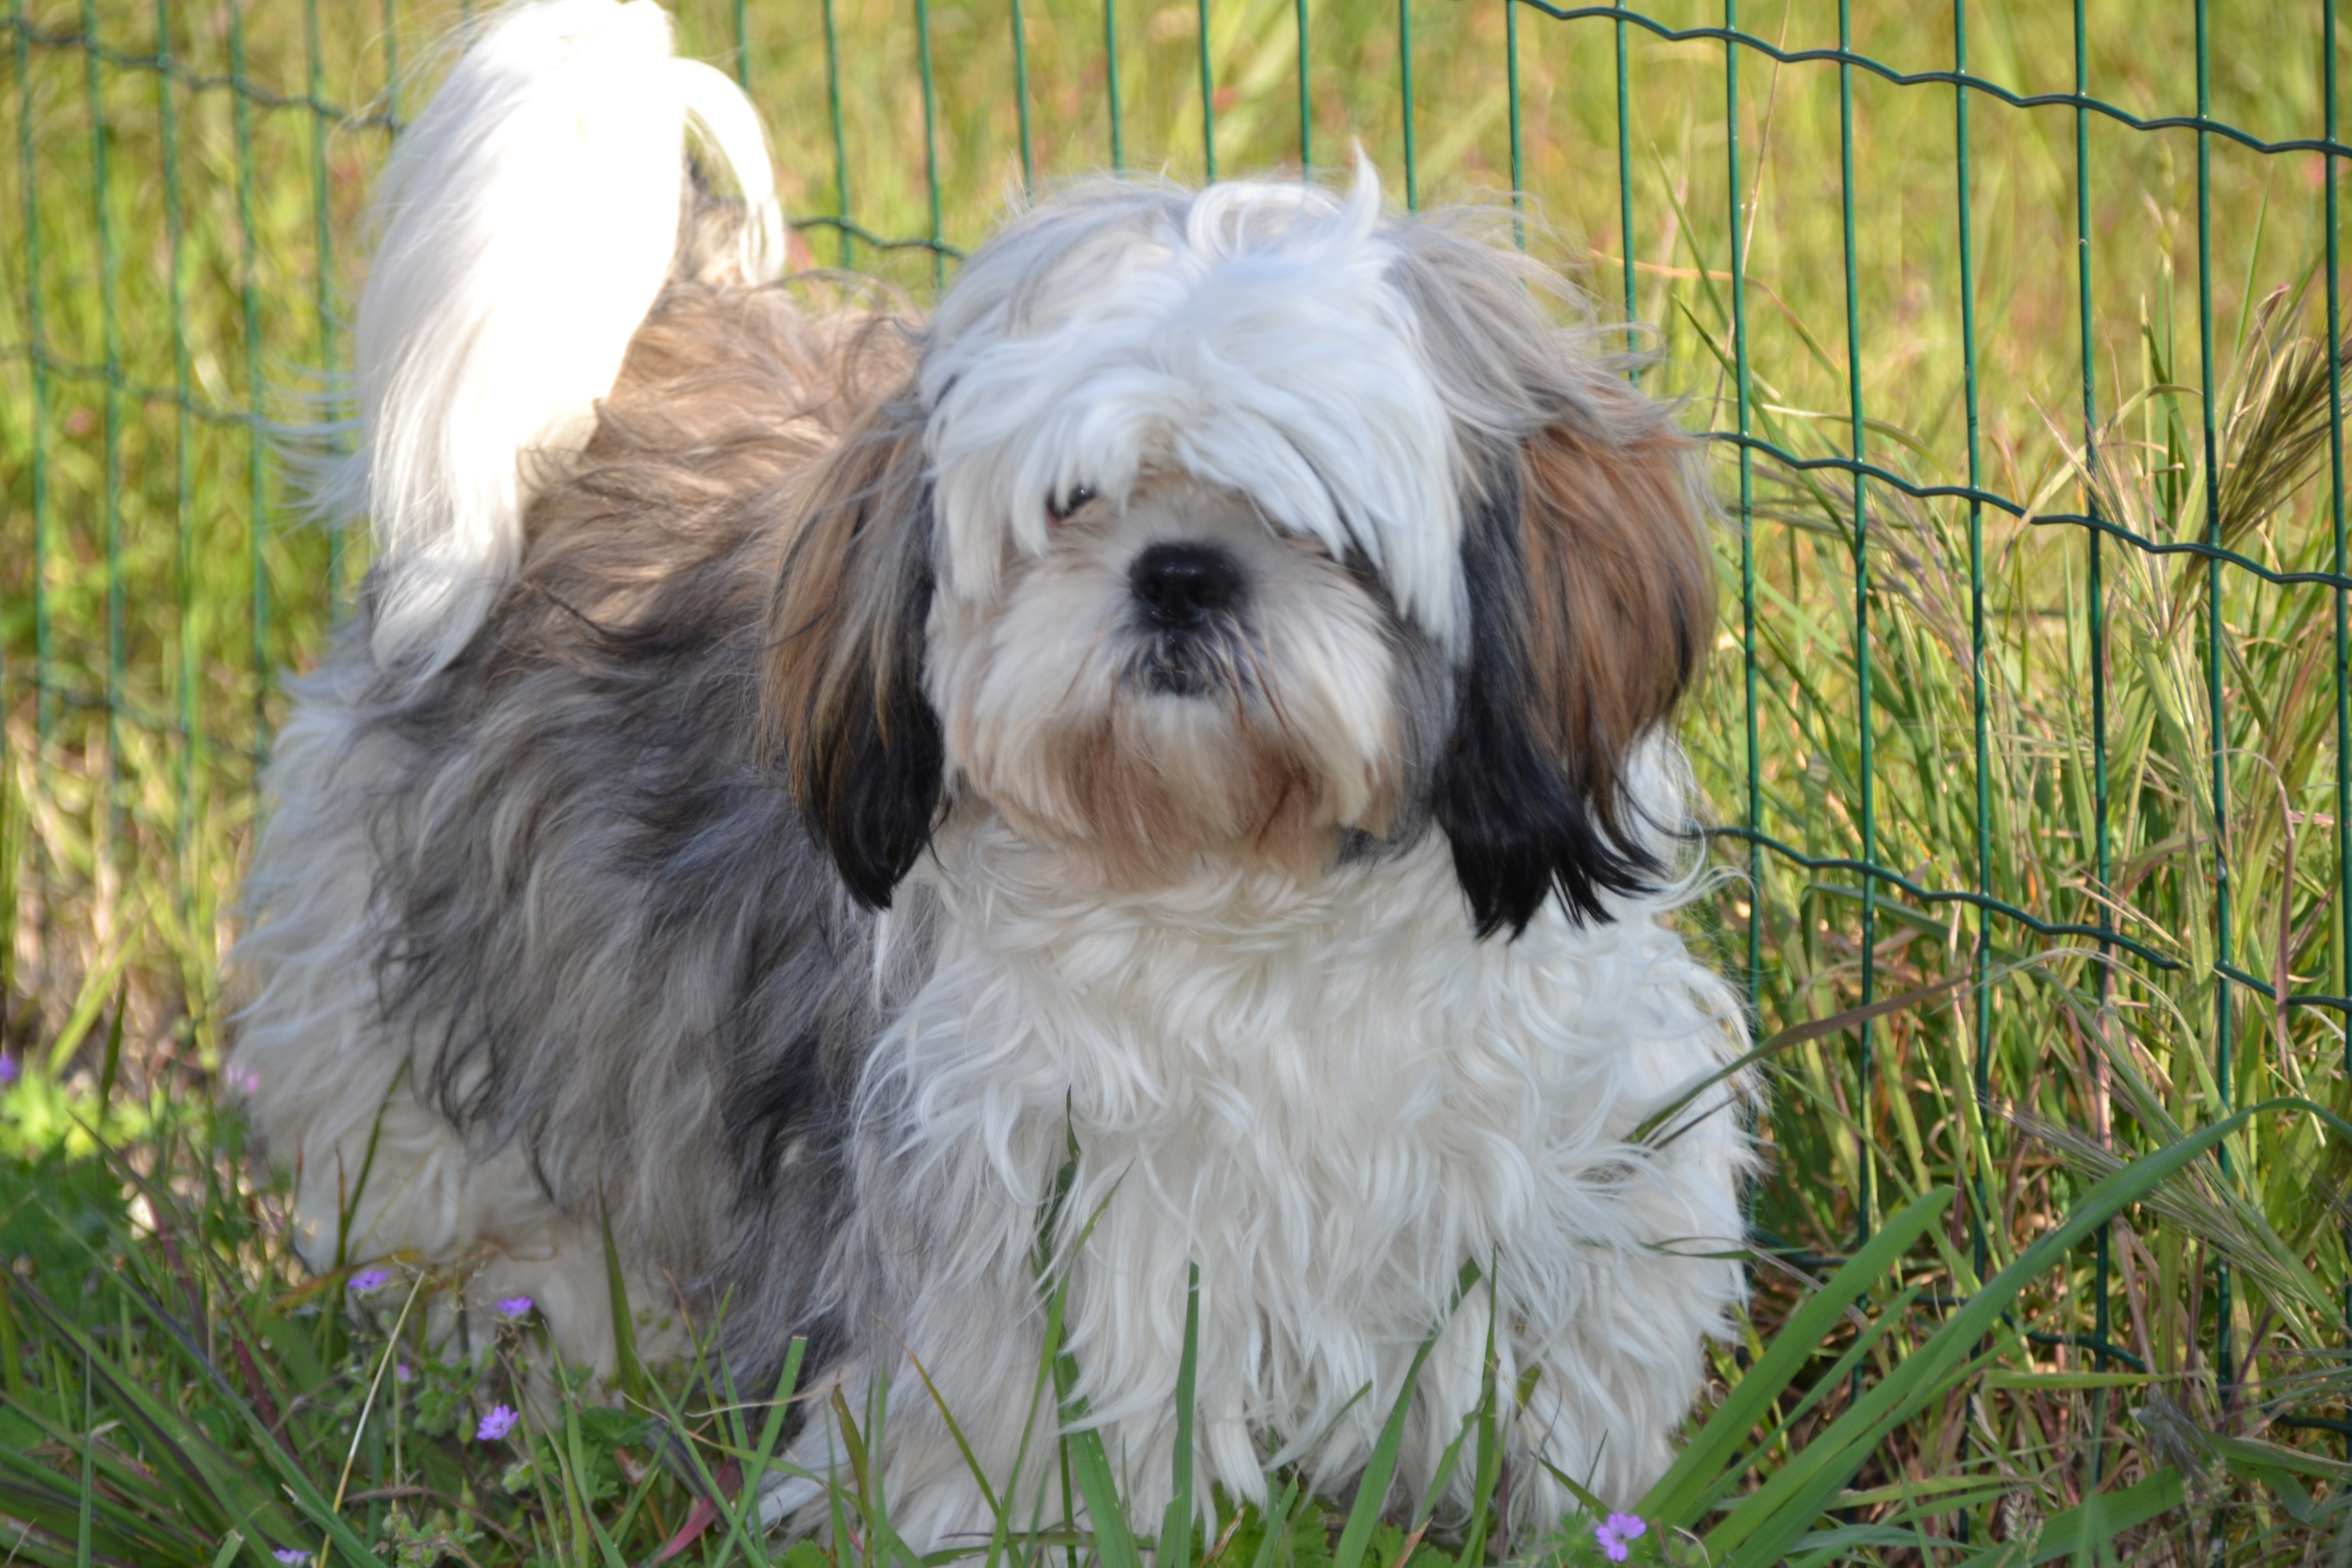
dog, mammal, animals, furry, vertebrate, dog breed, lhasa apso, petit, shih tzu, tibetan terrier, havanese, dog like mammal, carnivoran, schnoodle, dandie dinmont terrier, l wchen, polish lowland sheepdog, bolonka, chinese imperial dog